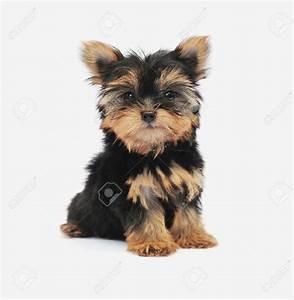
dog